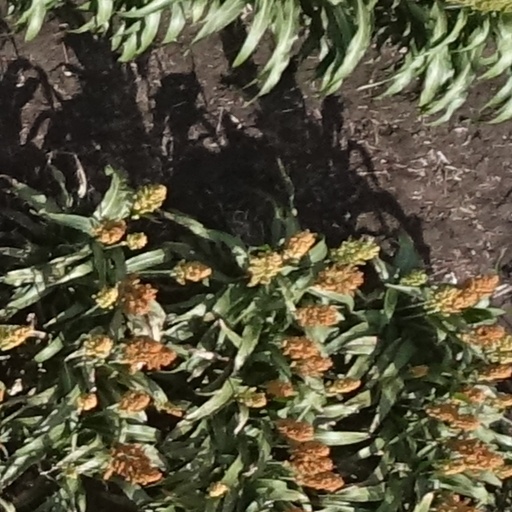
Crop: sorghum